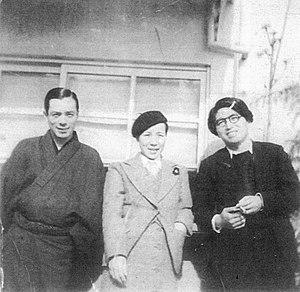
From left to right, Shin Takehisa, Tazuko Sakane and Tōkichi Ishimoto at Daiichi Eiga - Circa 1936
Tazuko Sakane, née le 7 décembre 1904 à Kyoto et morte le 2 septembre 1975, est une réalisatrice et monteuse japonaise. Elle est considérée comme la première réalisatrice japonaise, suivie par l'actrice Kinuyo Tanaka qui réalise son premier film en 1953.
La Daiichi Eiga est une société de production de film japonaise créée en 1934 par le producteur Masaichi Nagata et le réalisateur Kenji Mizoguchi. Elle fait faillite en 1936.